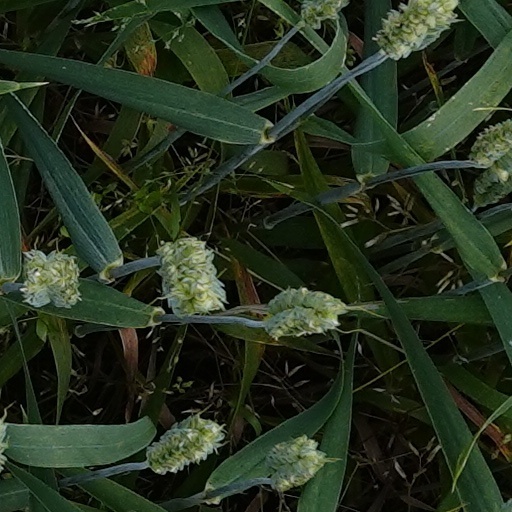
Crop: wheat